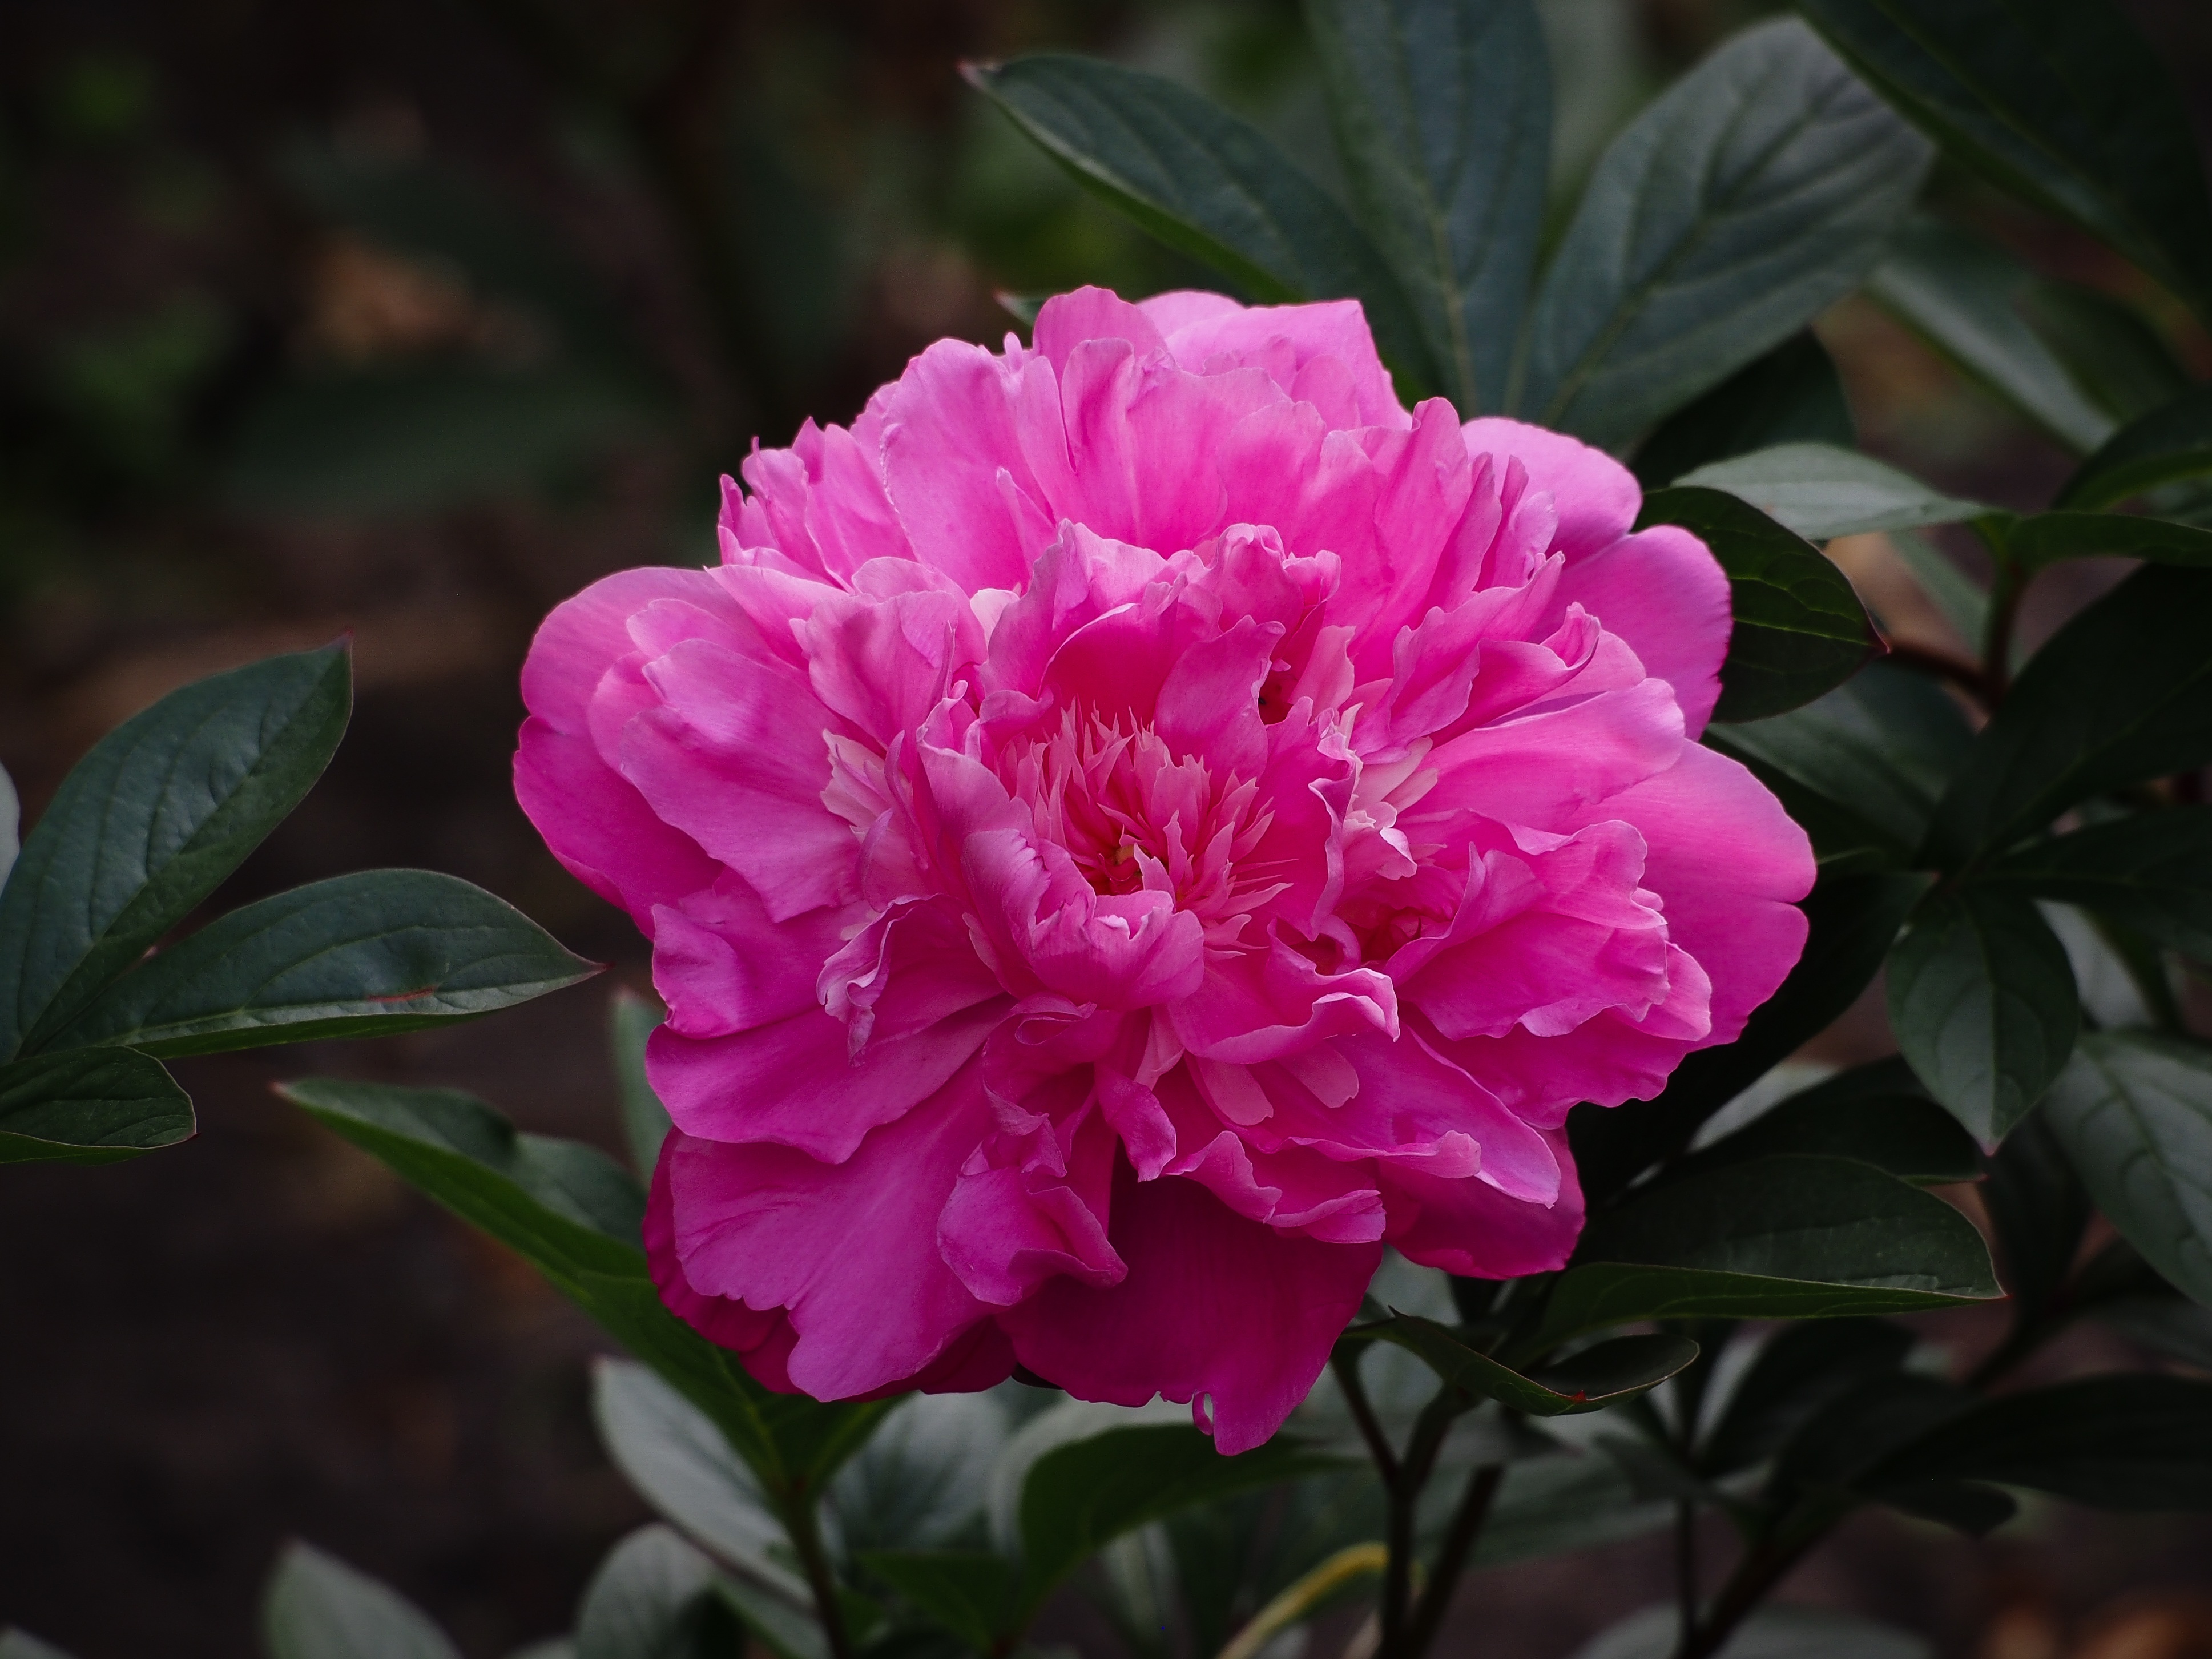
nature, plant, flower, petal, bloom, pink, flora, shrub, rhododendron, peony, flowering plant, herbaceous peony, paeonia suffruticosa, woody plant, land plant, rosa centifolia, camellia sasanqua, japanese camellia